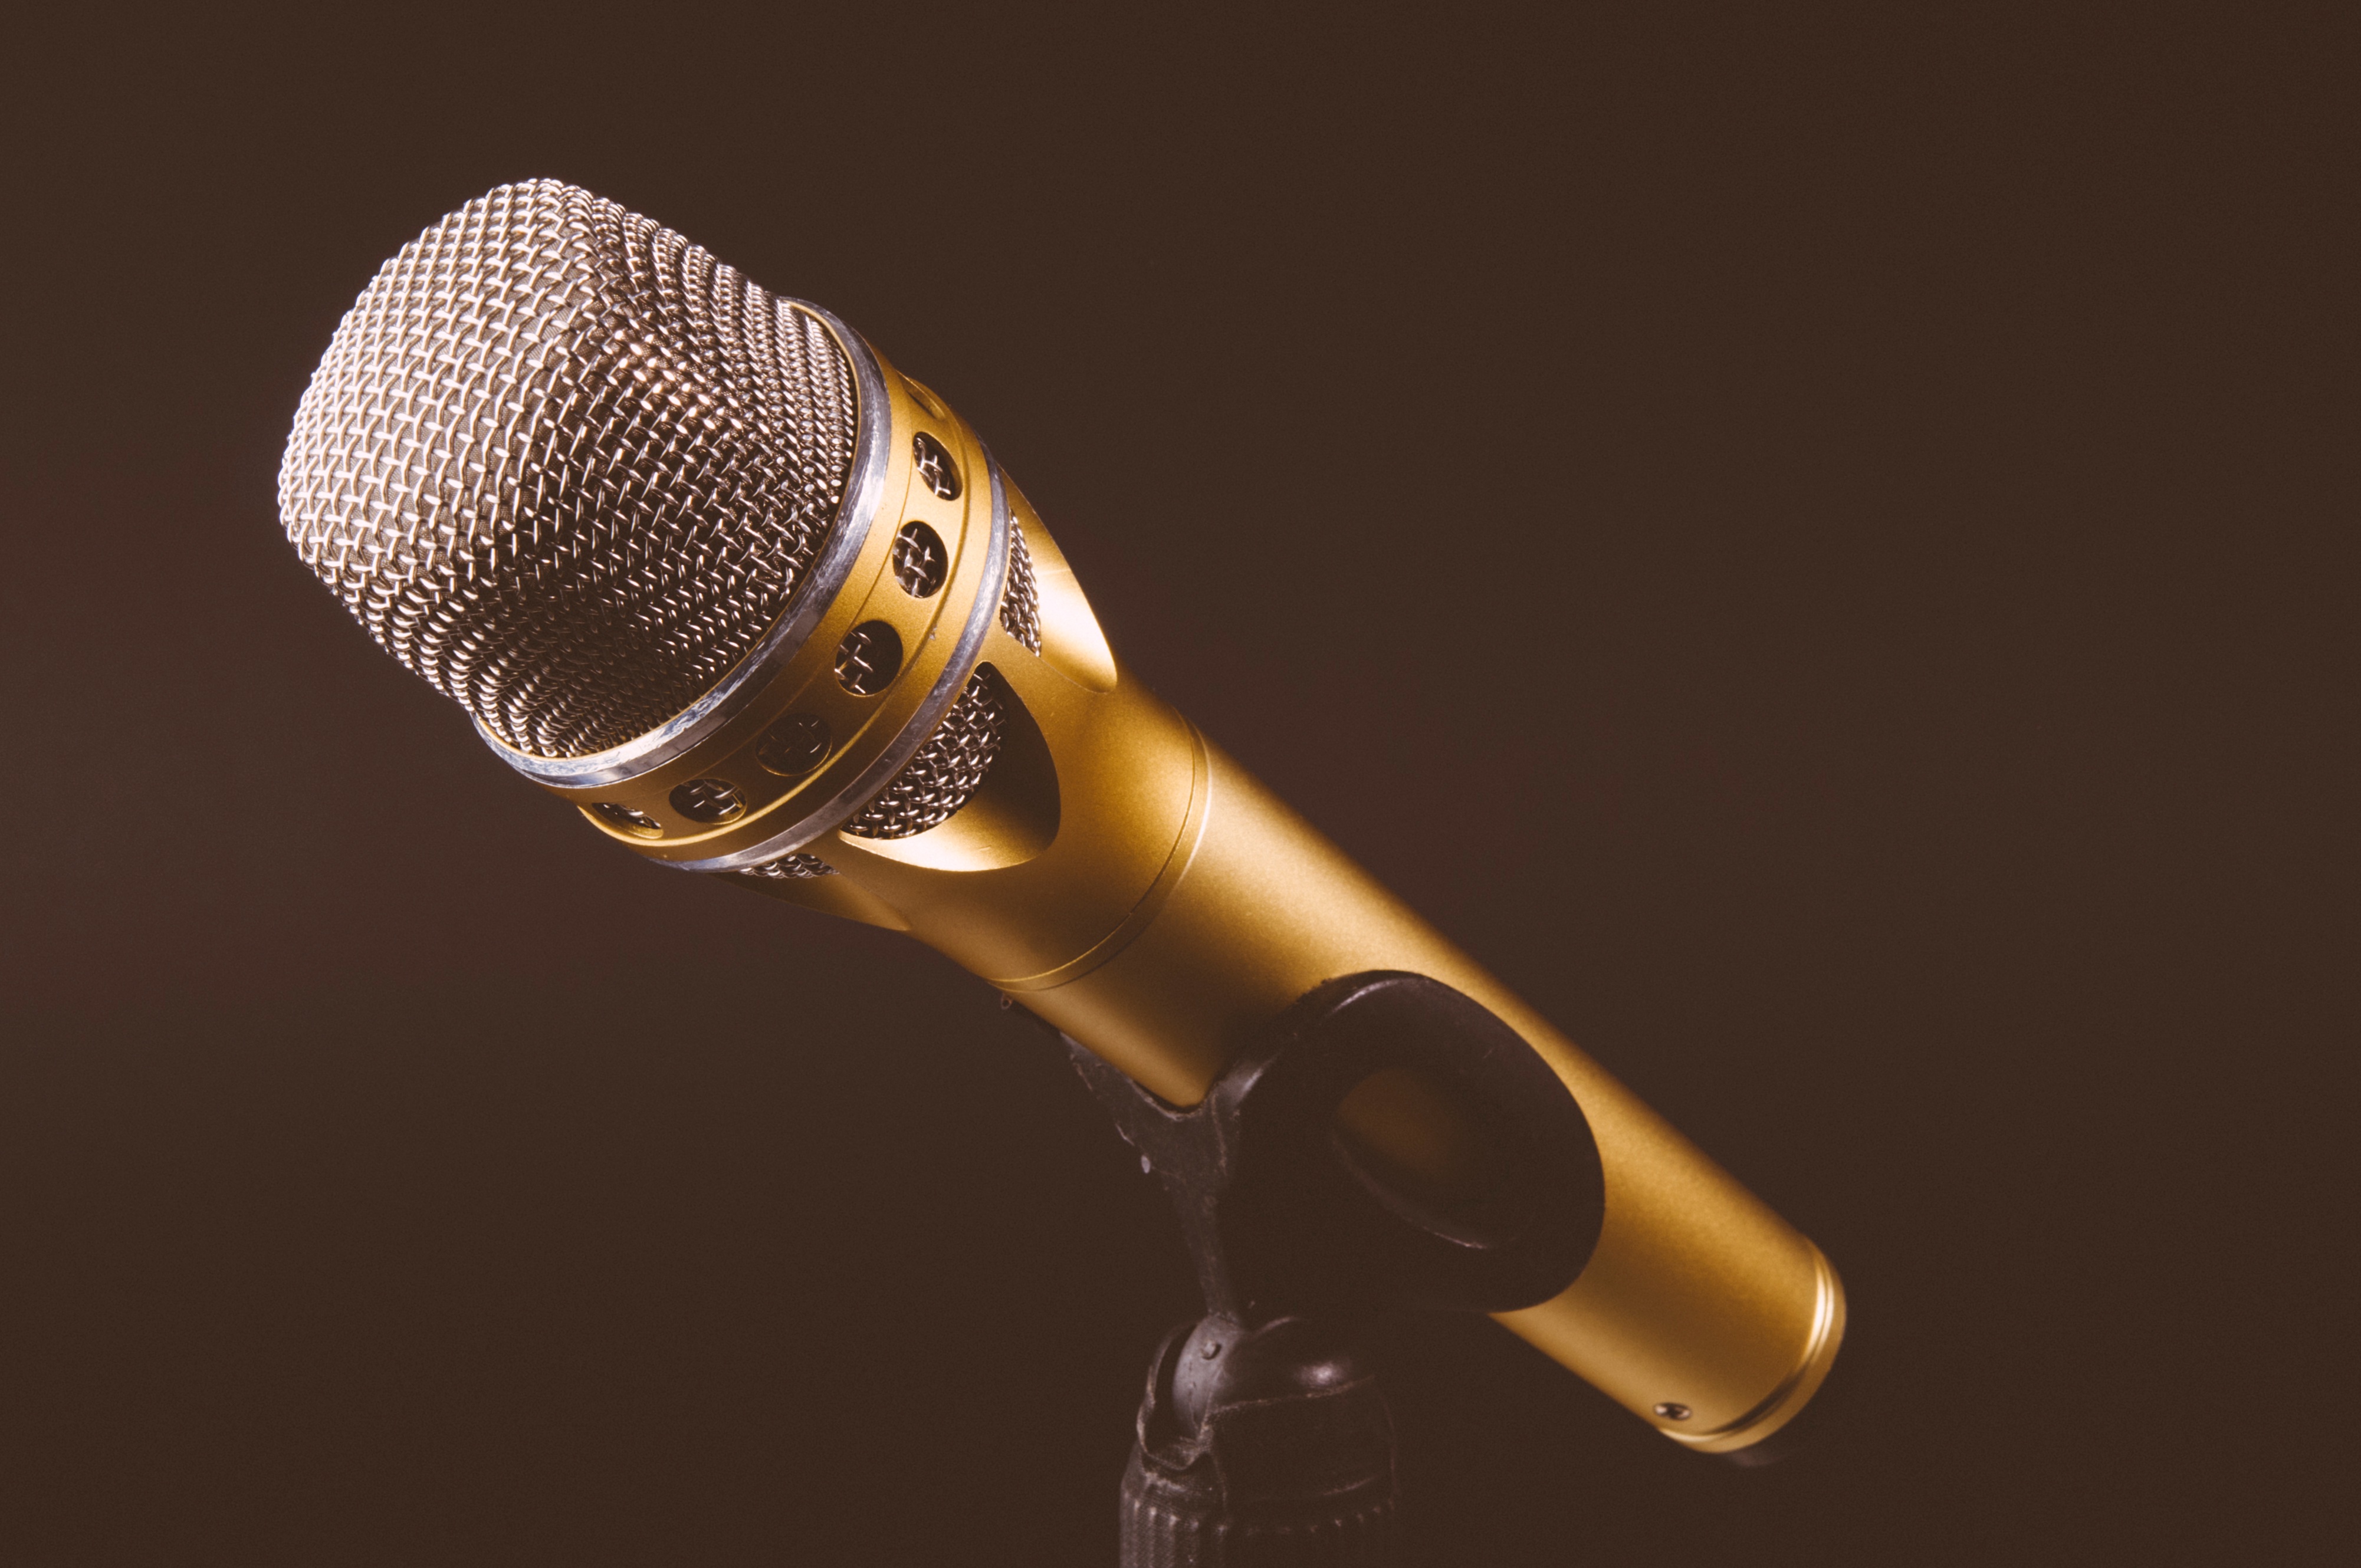
technology, microphone, mic, broadcast, gold, audio, audio equipment, electronic device